William Russell (merchant)

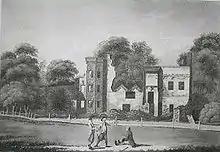
Burnt-out shell of a house in the background with three people in the foreground

The Birmingham Committee had consistently gone further than the London Dissenting Deputies in calling for the repeal of all penal legislation against Dissenters, including the act against non-Trinitarians. Now, Russell called together on 13 January 1790, a meeting in Leicester of 'Deputies of Protestant Dissenters of the Three Denominations within the Midland District.' Echoing the resolutions of the Birmingham Committee, the Midland District meeting issued a sweeping condemnation of all penal statutes against Dissenters. Russell was appointed secretary and treasurer of the executive committee.